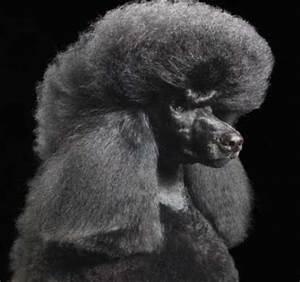
dog